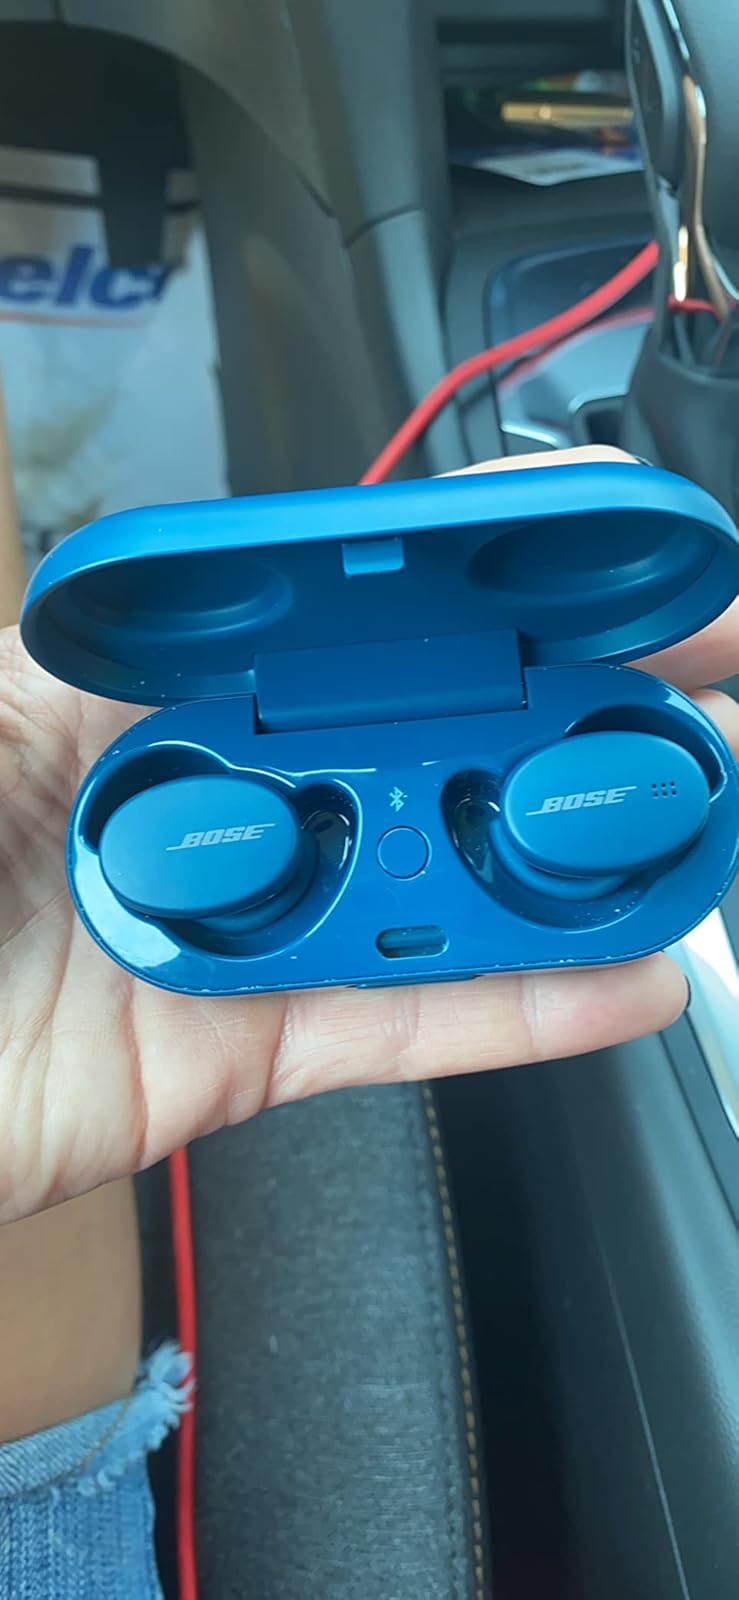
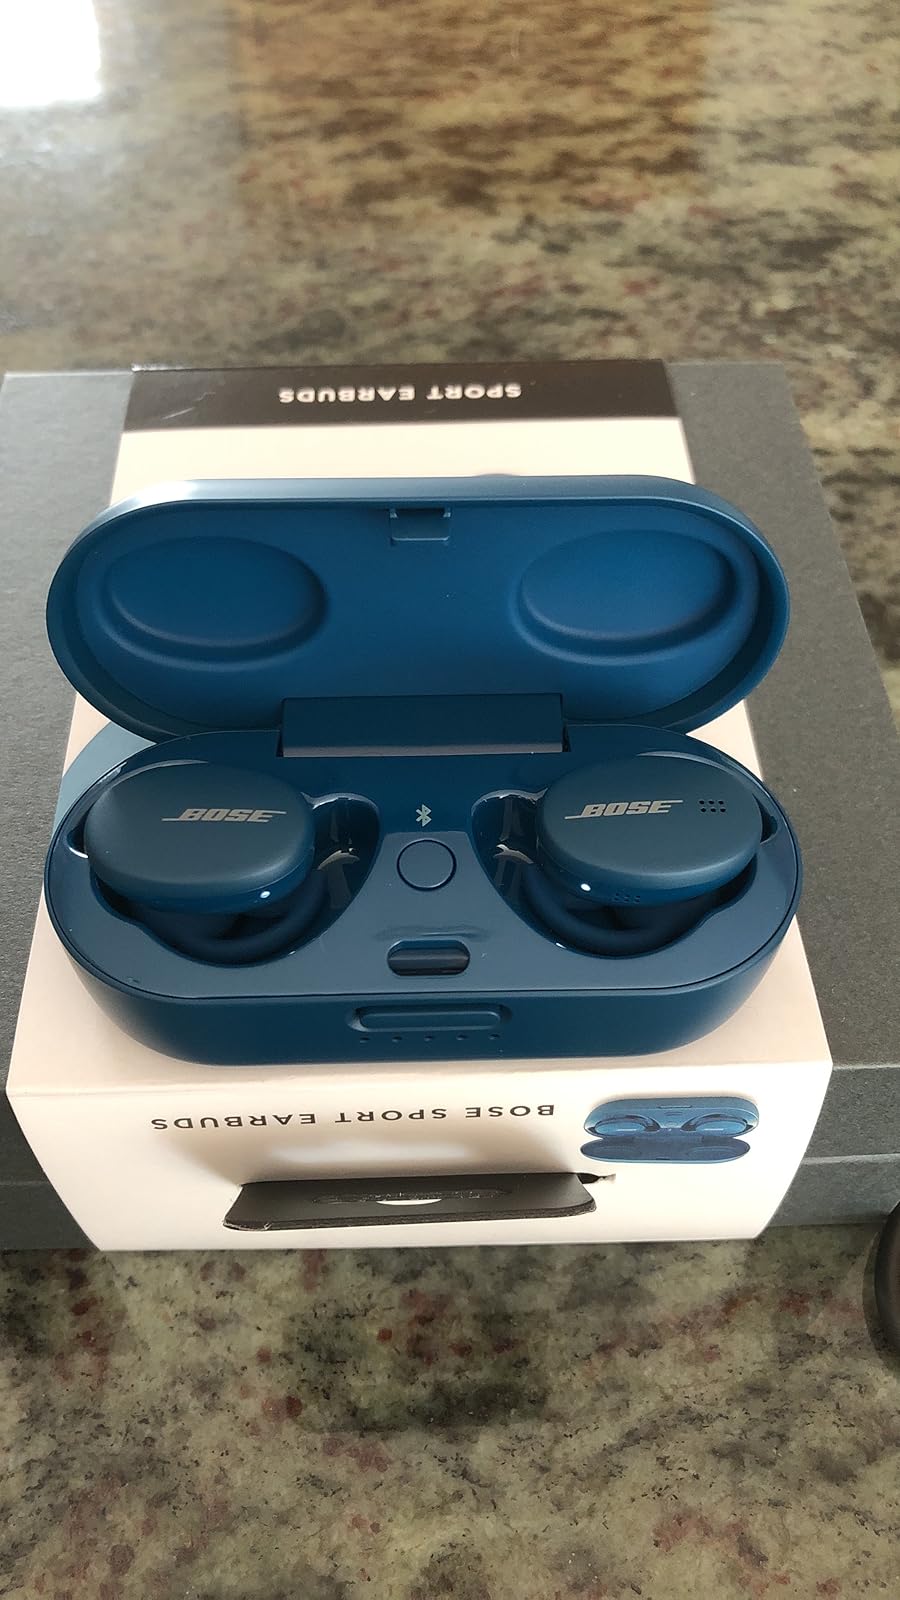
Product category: earbuds
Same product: yes